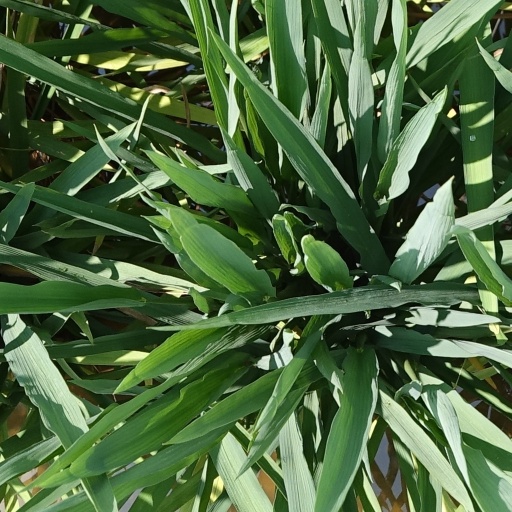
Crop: rice